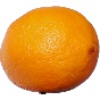
Label: Lemon Meyer 1